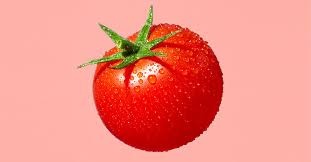
Label: tomato